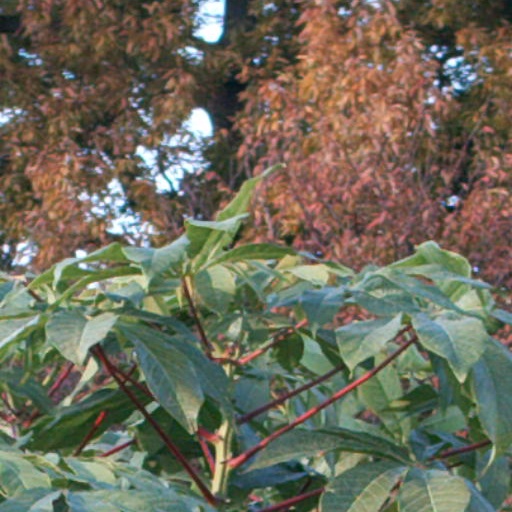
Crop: cassava